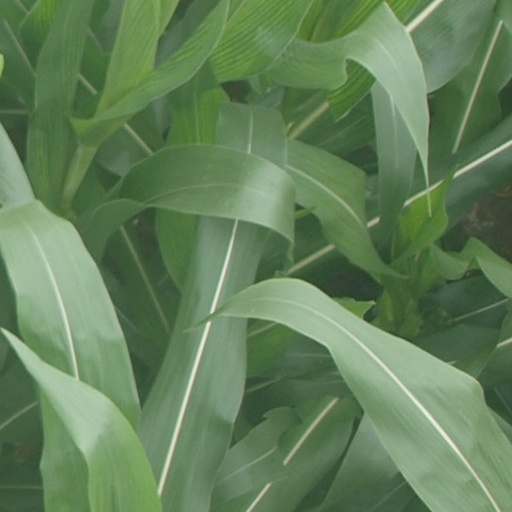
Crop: maize; corn